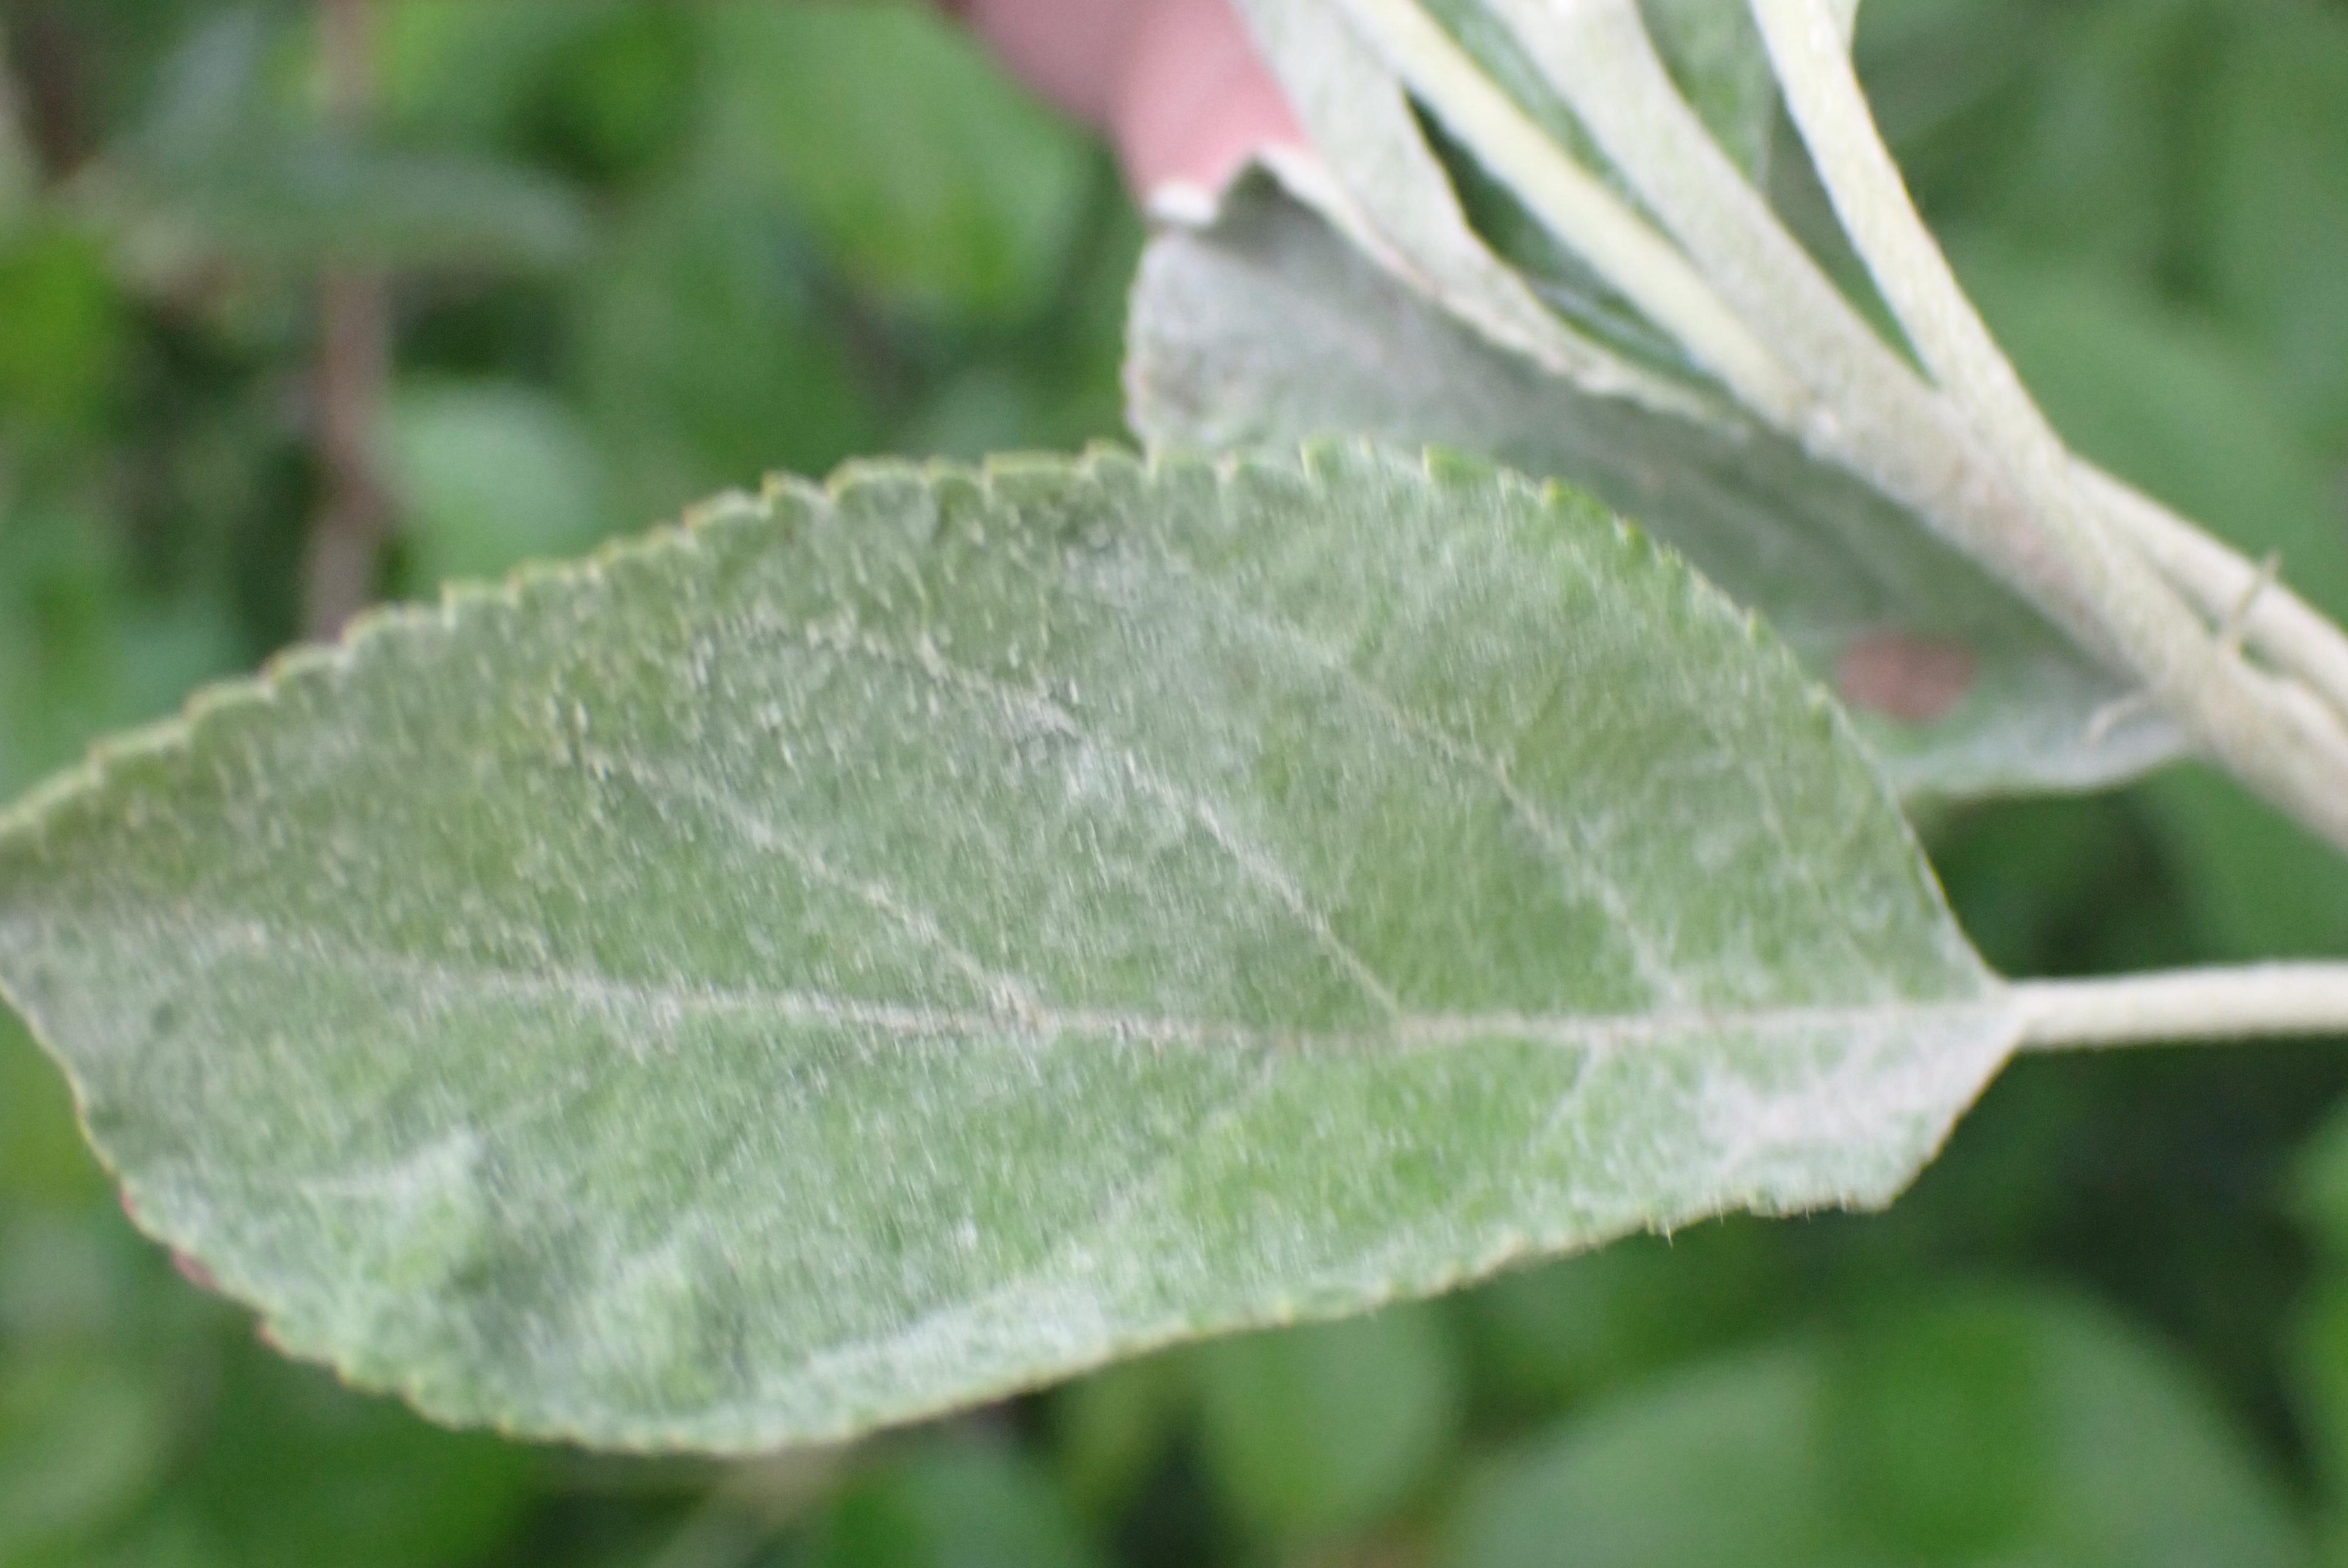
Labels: powdery_mildew